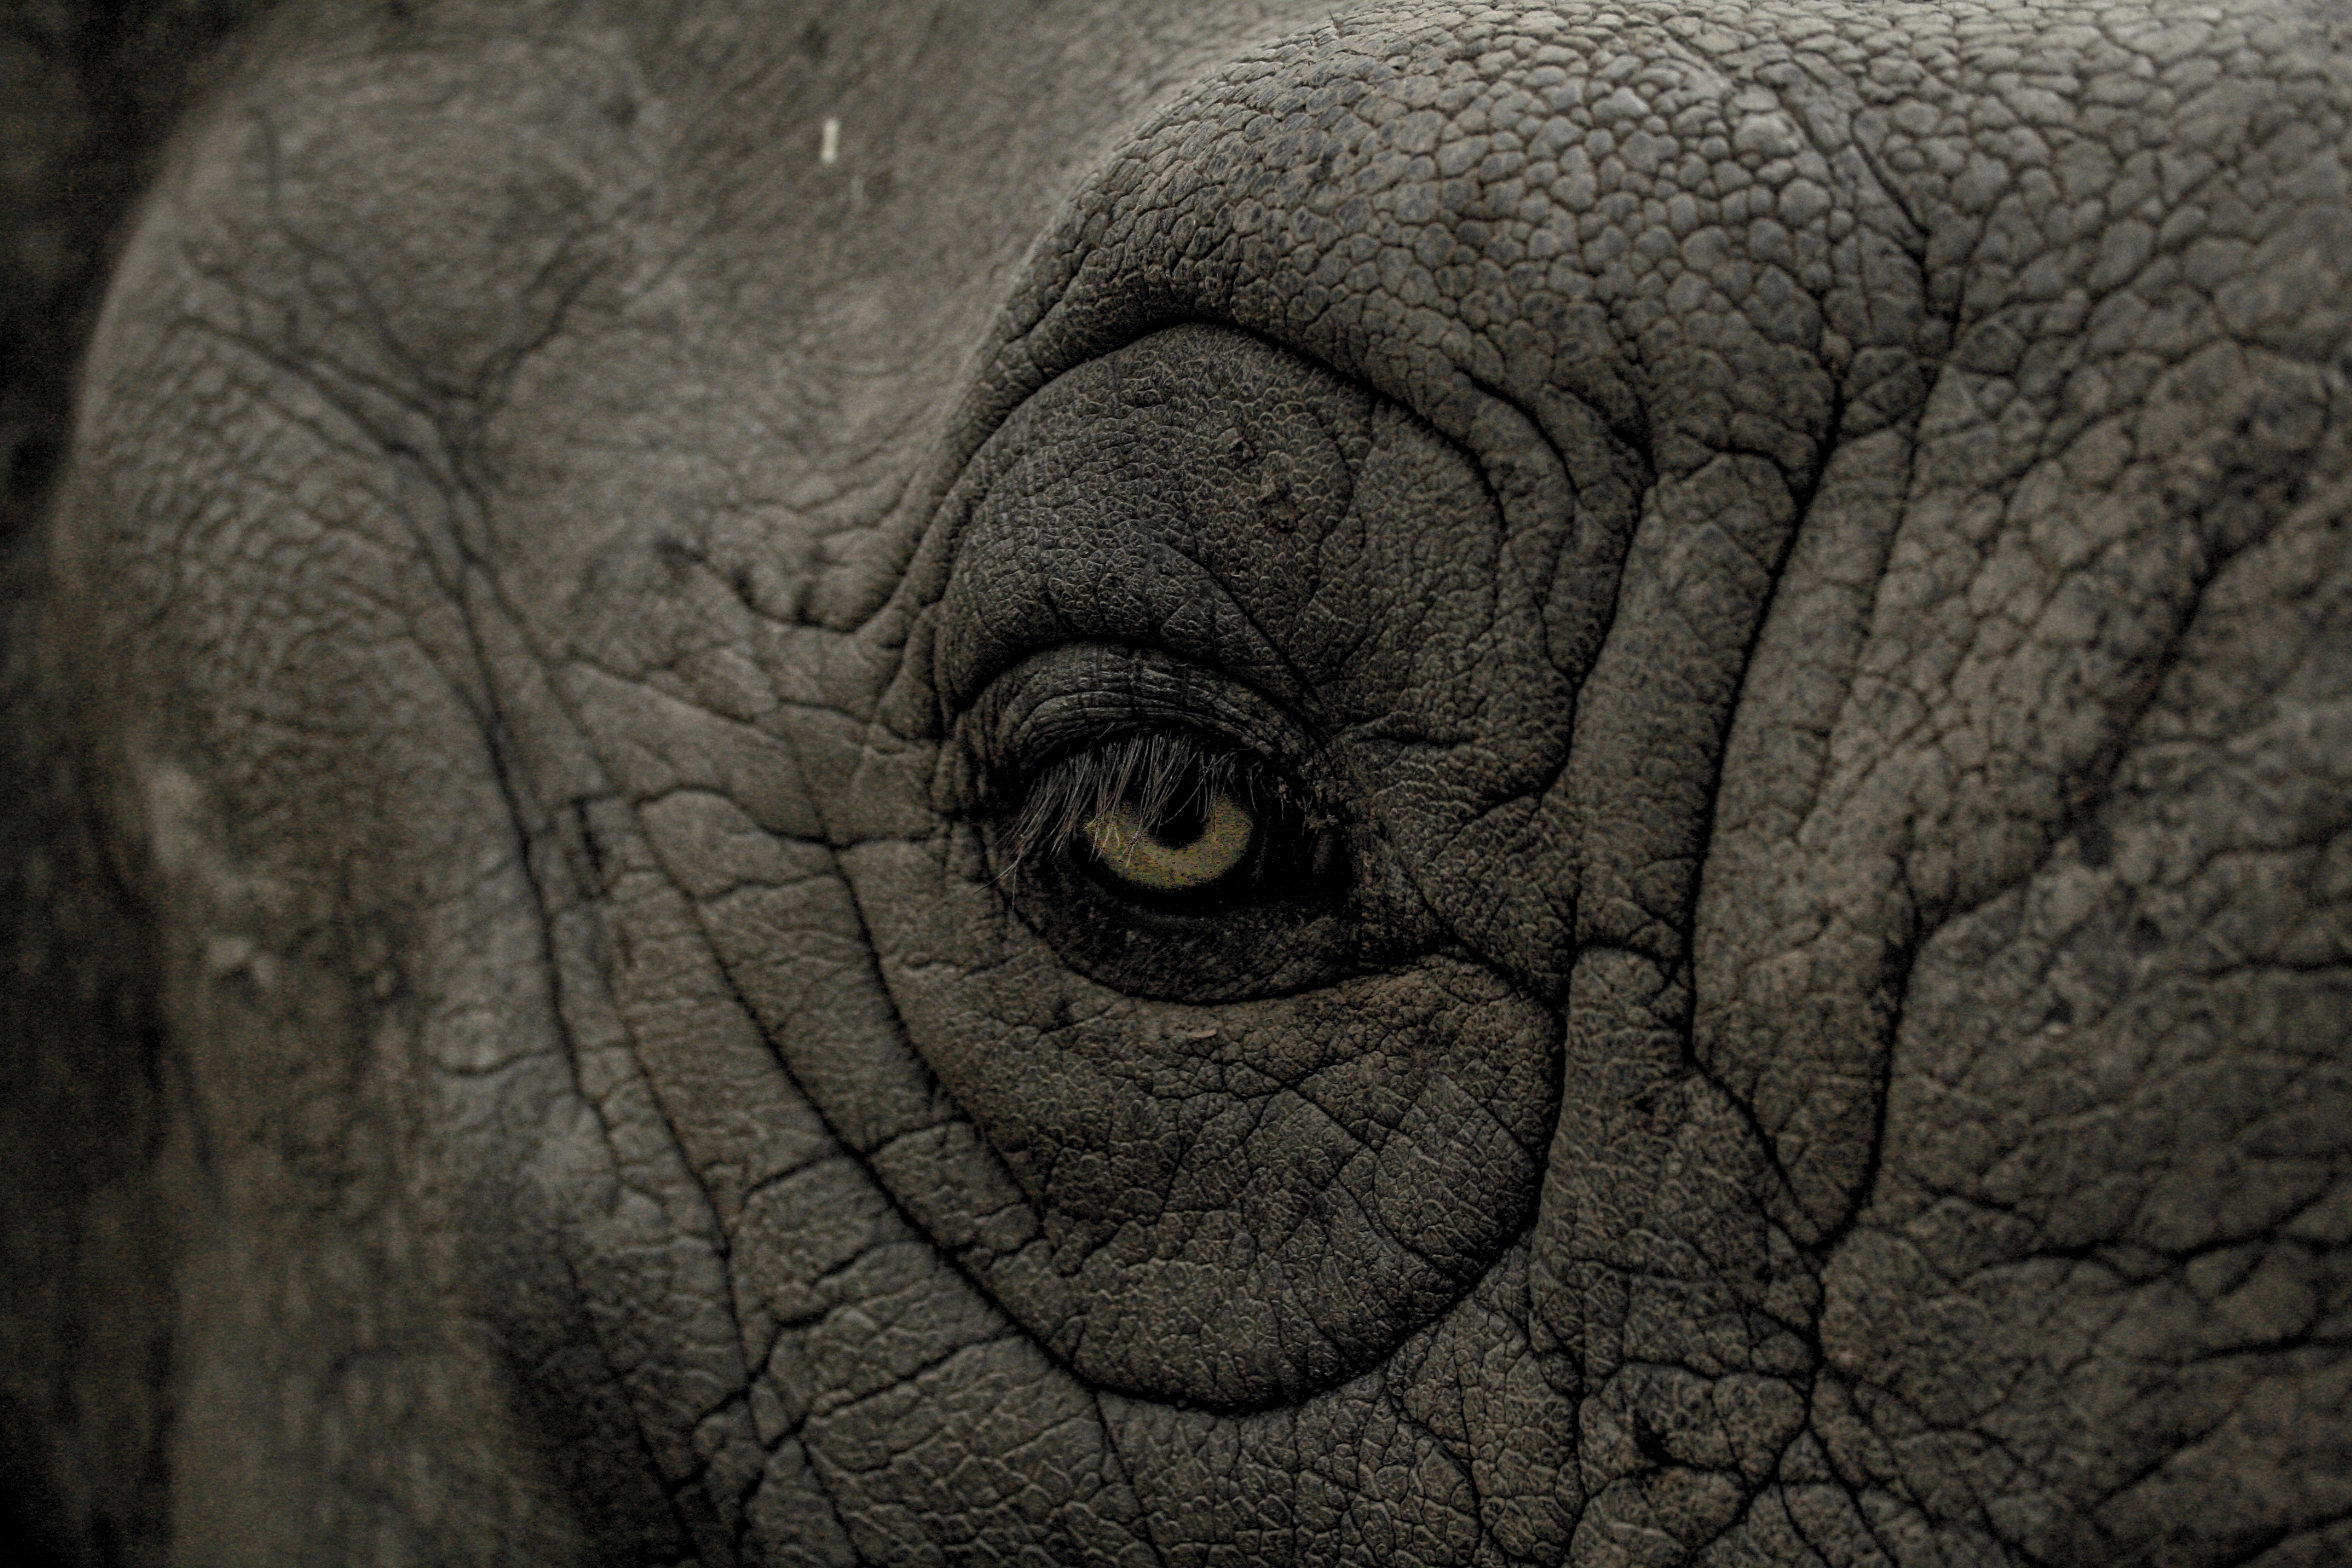
nature, animal, wildlife, wild, mammal, monochrome, close, national park, fauna, elephant, close up, rhino, face, eye, indian, dangerous, indian elephant, eye close up, african elephant, elephants and mammoths